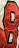
Number: 8